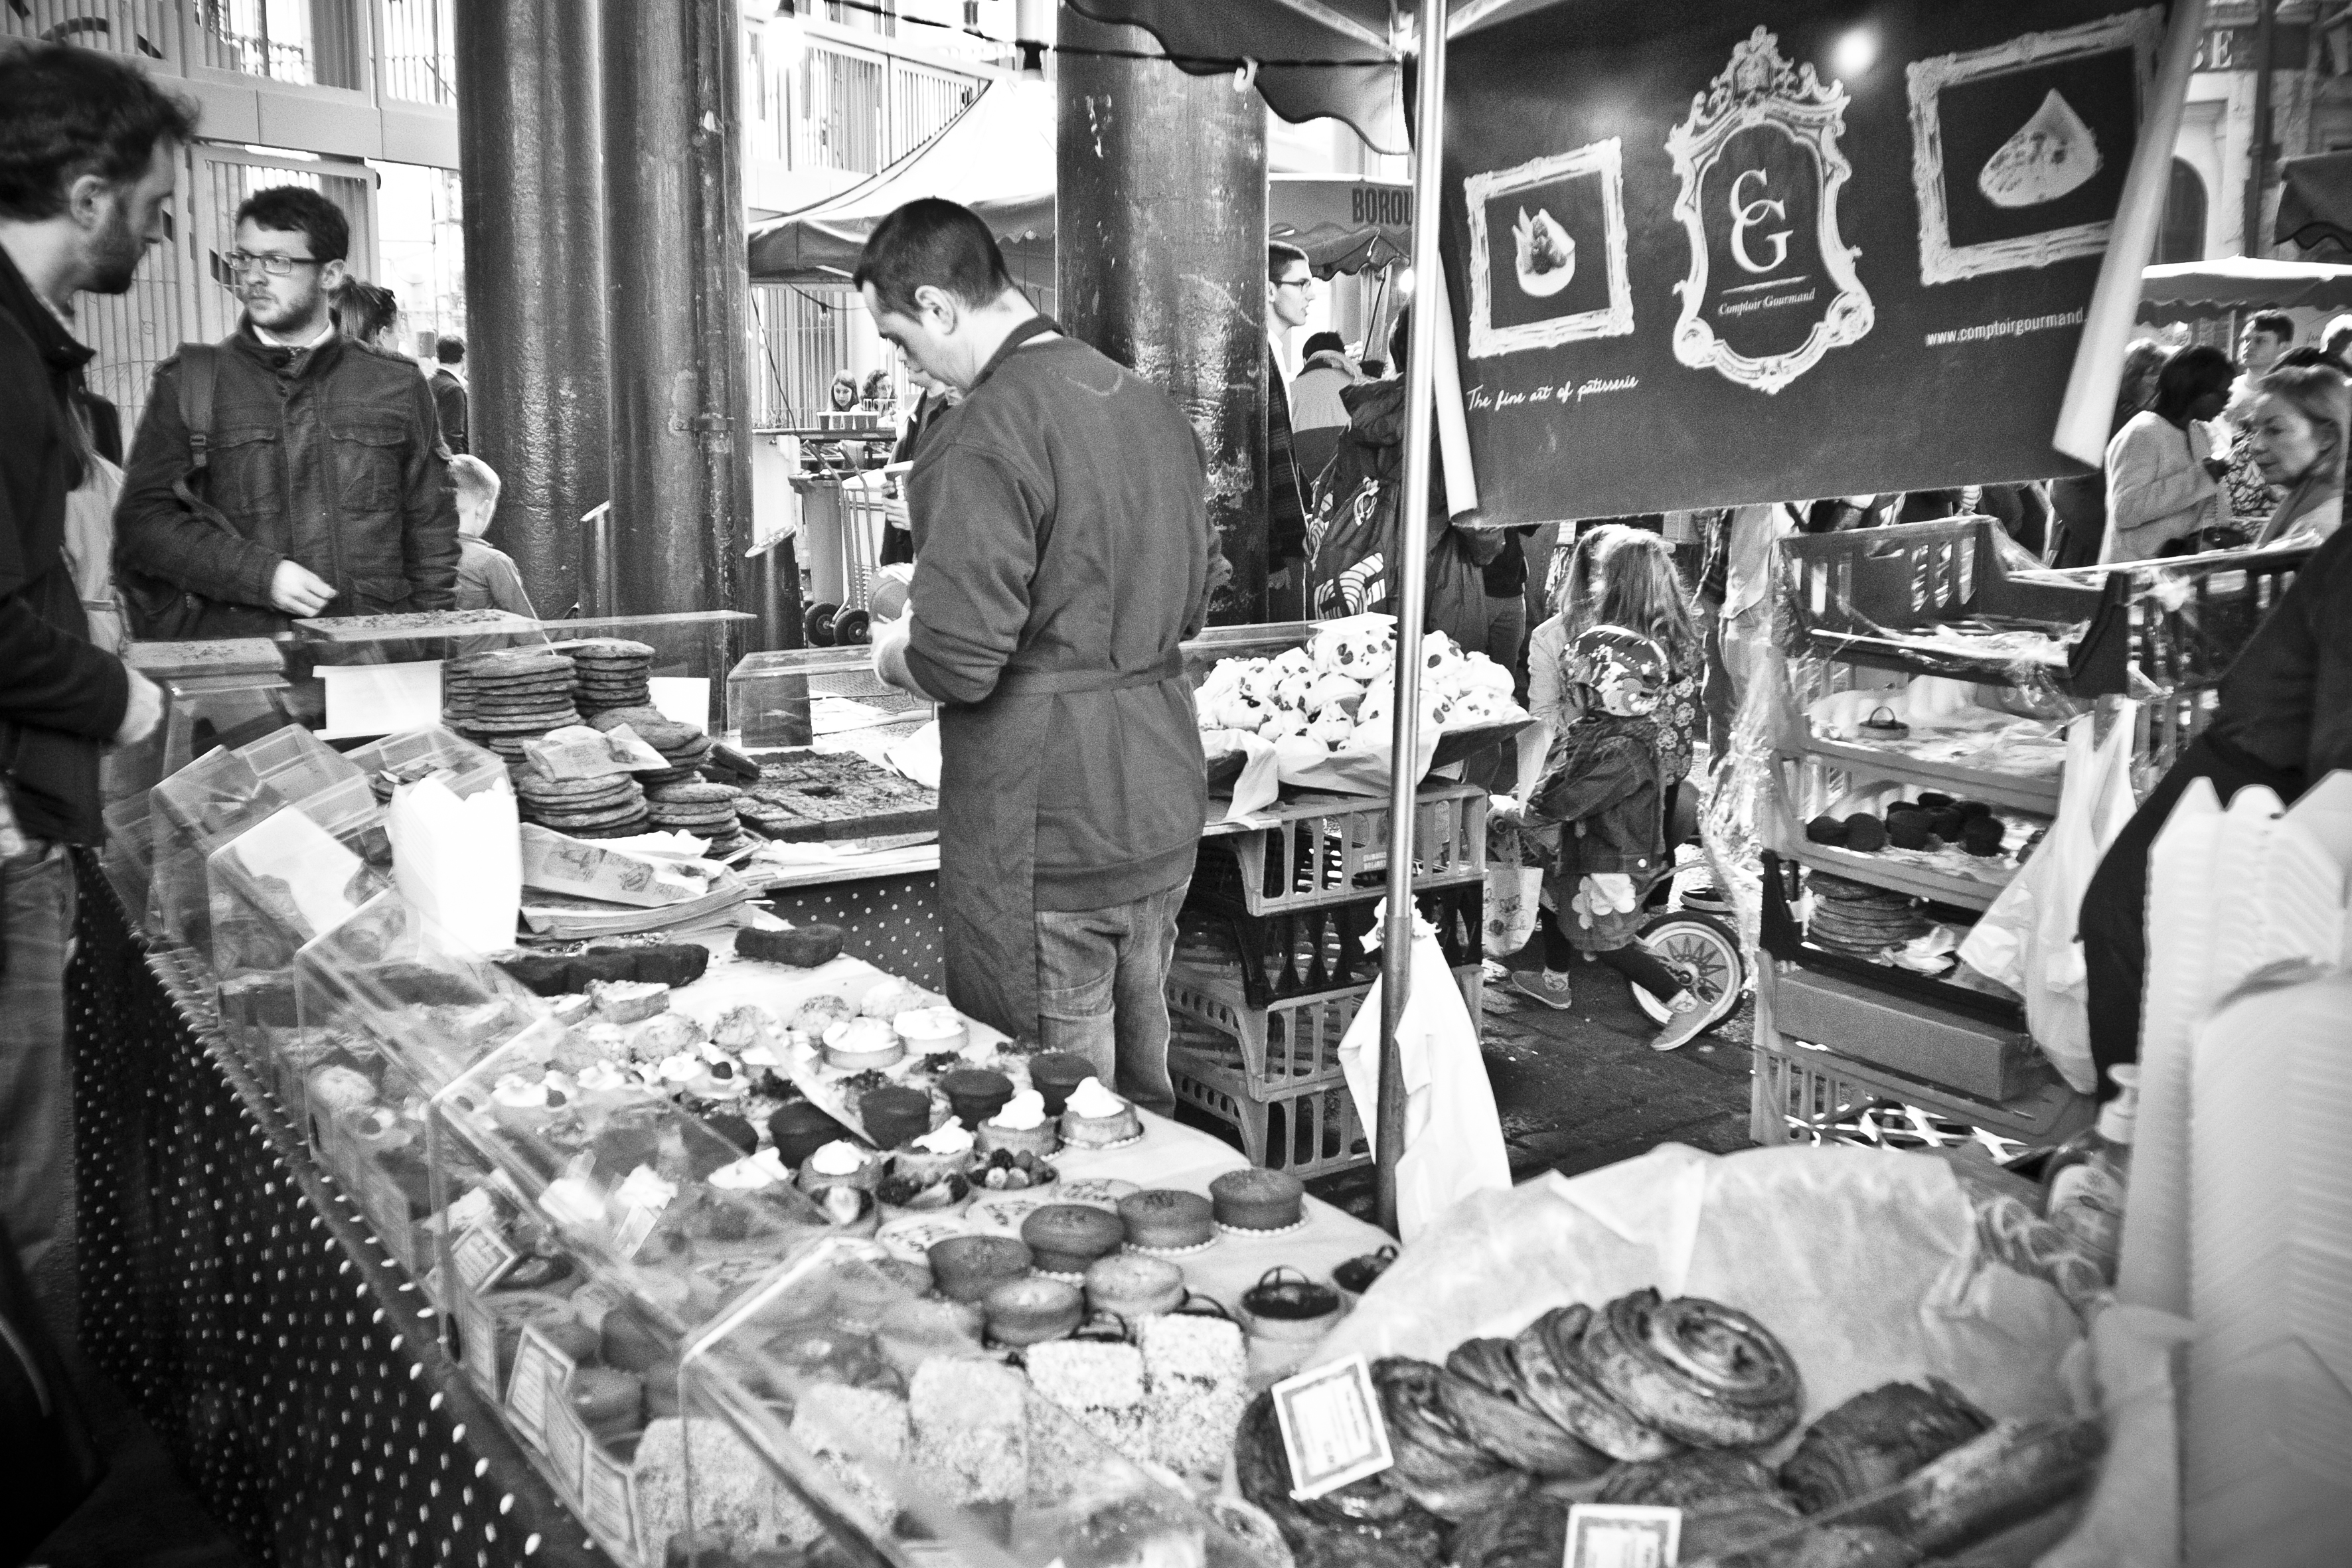
black and white, street, city, urban, travel, fujifilm, vendor, market, monochrome, public space, uk, england, bw, blackandwhite, blackwhite, london, ngc, photograph, noiretblanc, fuji, fujixt1, fujix, monochrome photography, human settlement